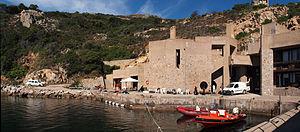
Calvi (Corse) - La STARESO à La Revellata
La Station de recherches sous-marines et océanographiques de Calvi est une station scientifique de terrain dédiée à la recherche marine, océanographie et biologie marine, en Méditerranée, située à l'extrémité du cap de la Revellata, à Calvi en Corse.
Cet article propose une liste des bâtiments de l'université de Liège, en Belgique. L'ULiège est principalement située sur le site du Sart Tilman. Toutefois à partir des années 2010, on peut remarquer un regain d'intérêt pour des implantations en centre ville. En plus de ses deux campus, elle possède une faculté à Gembloux ainsi que des installations à Arlon, à Mont Rigi et à Calvi.